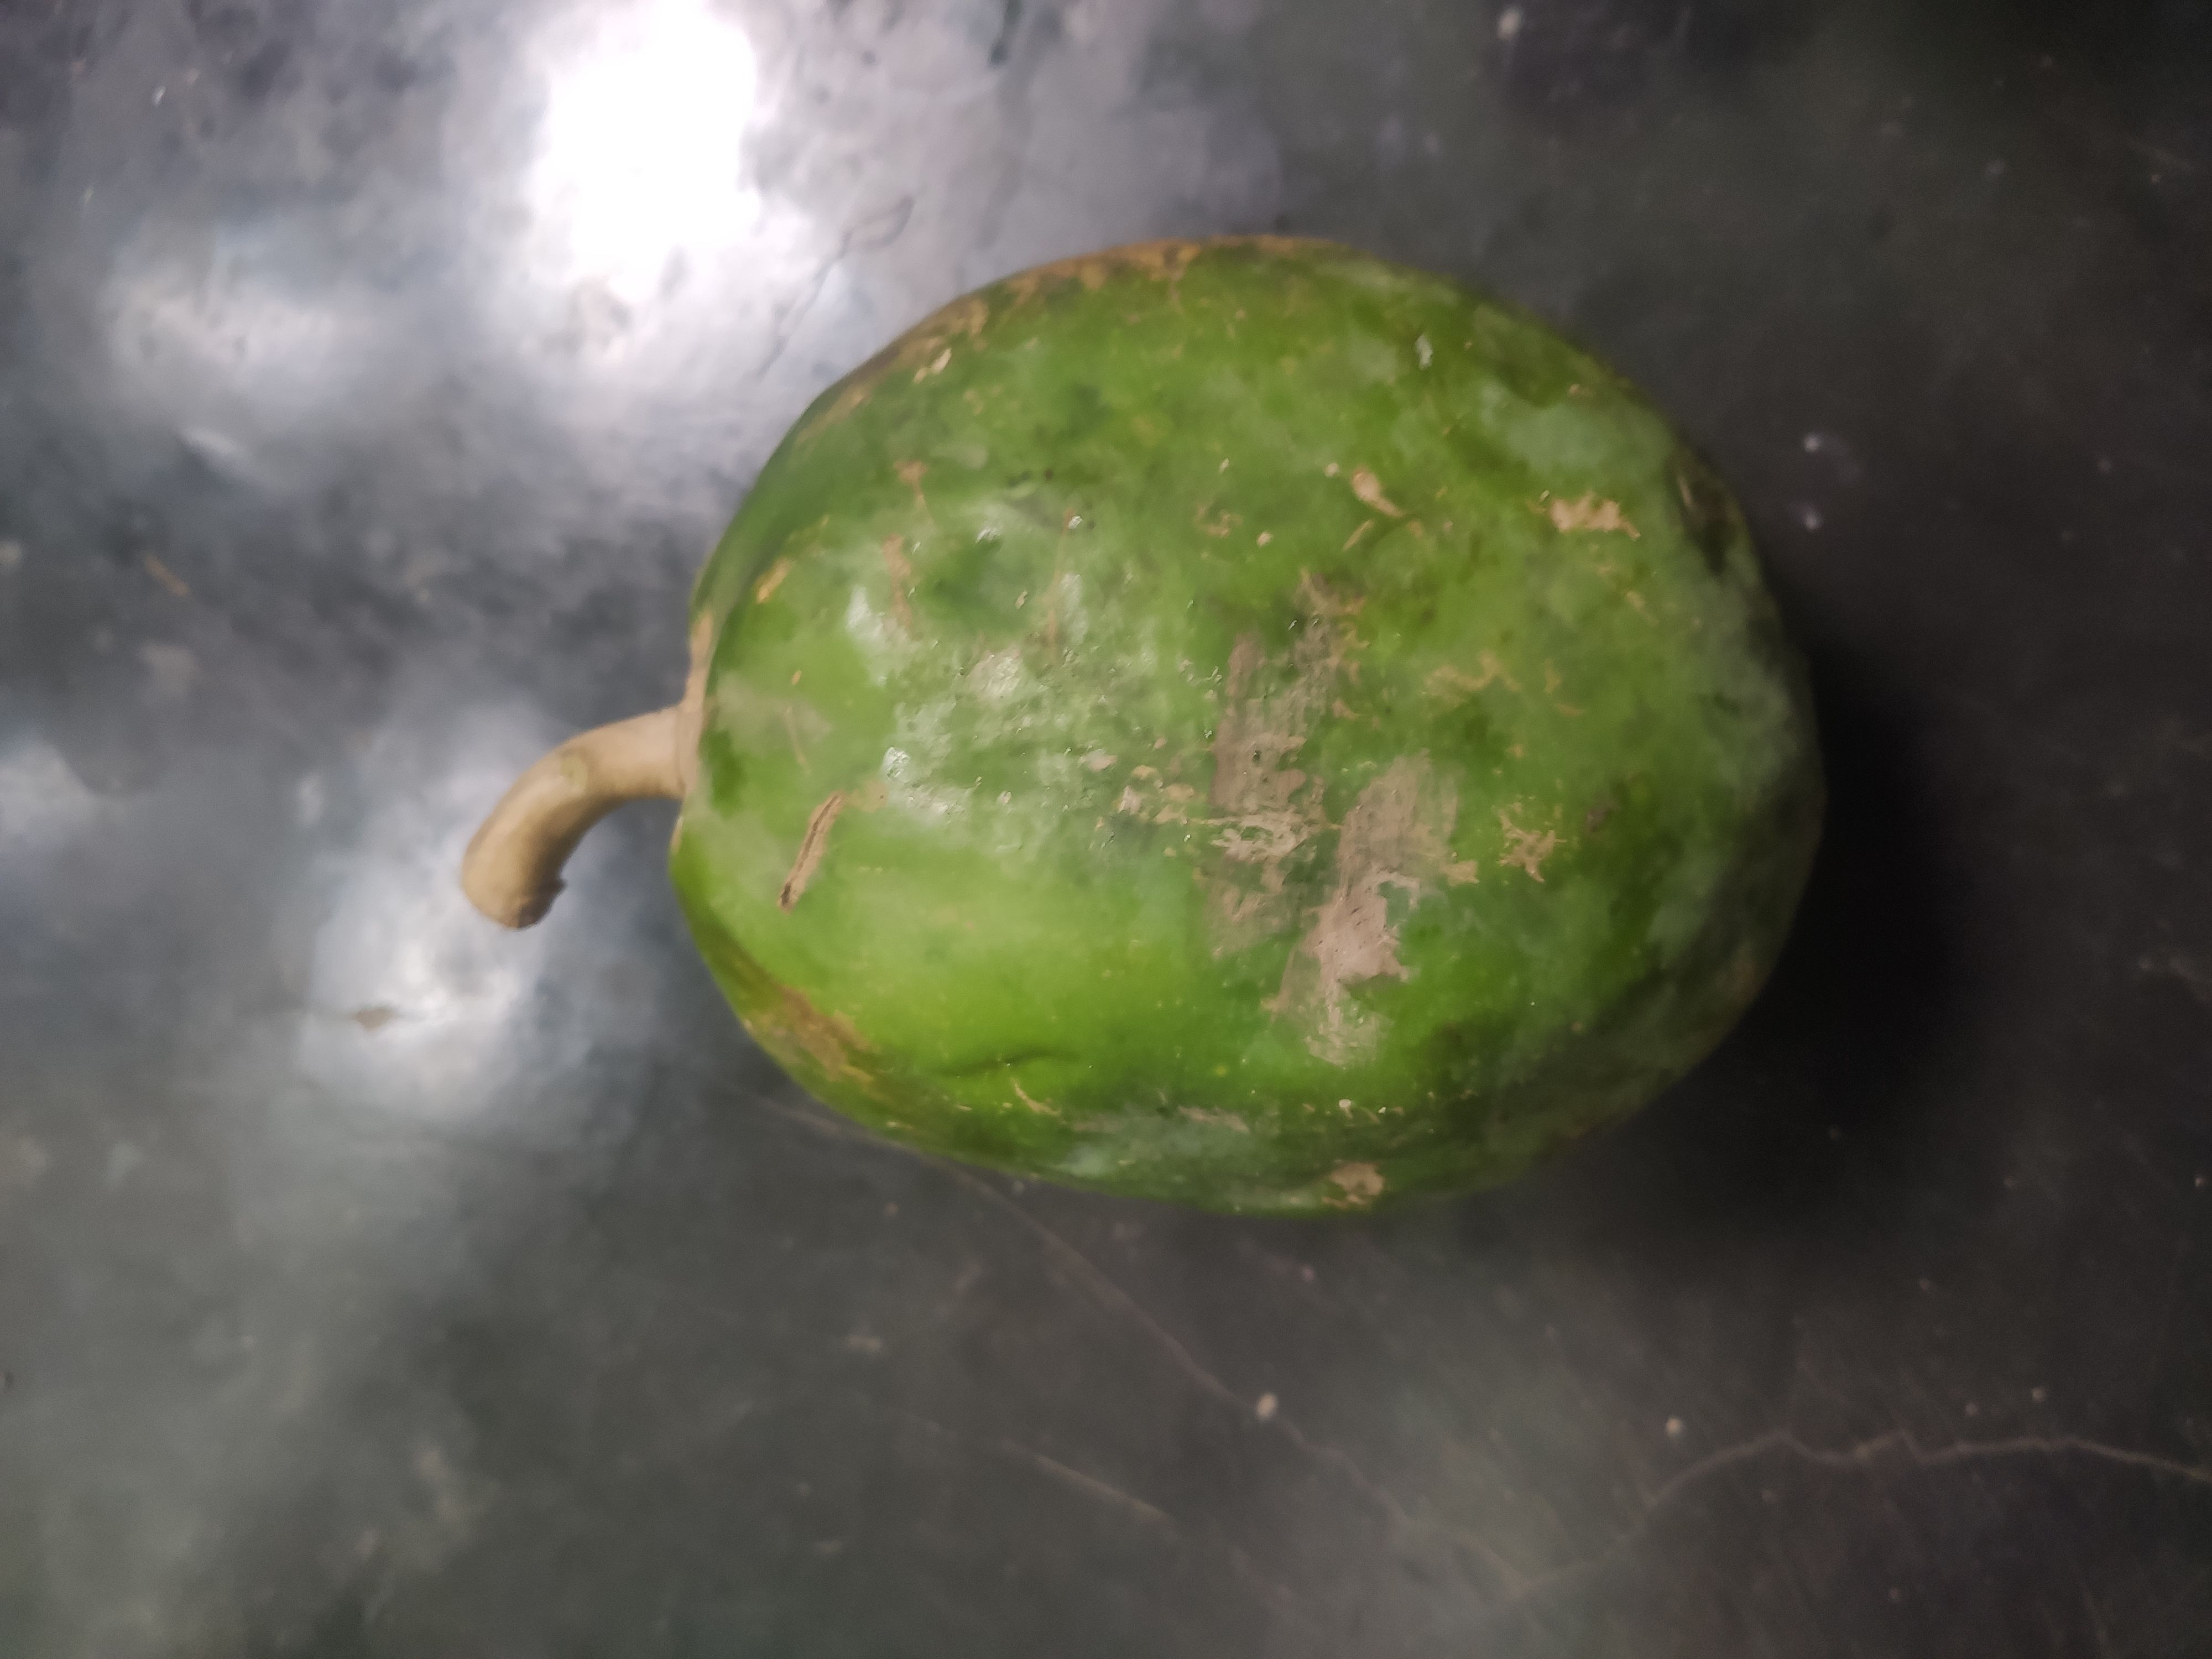
Fruit: papayas
Grade: 2nd-grade